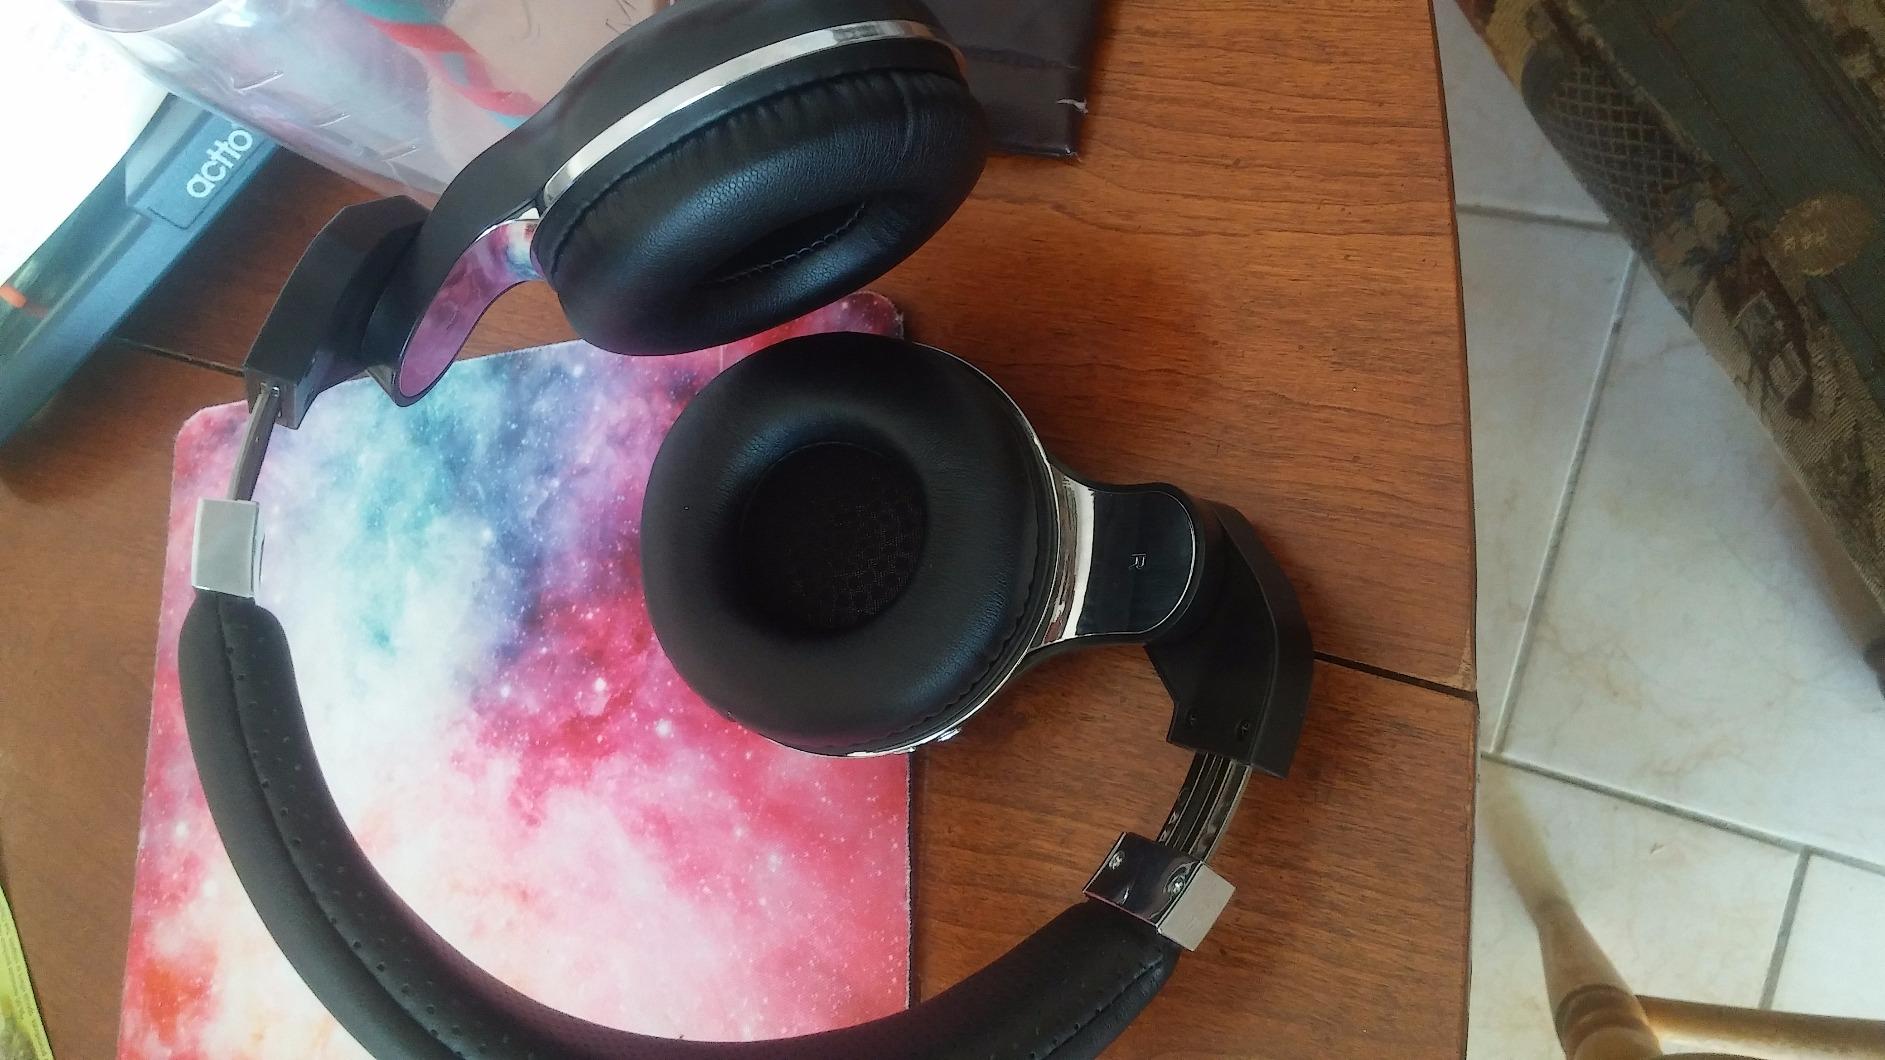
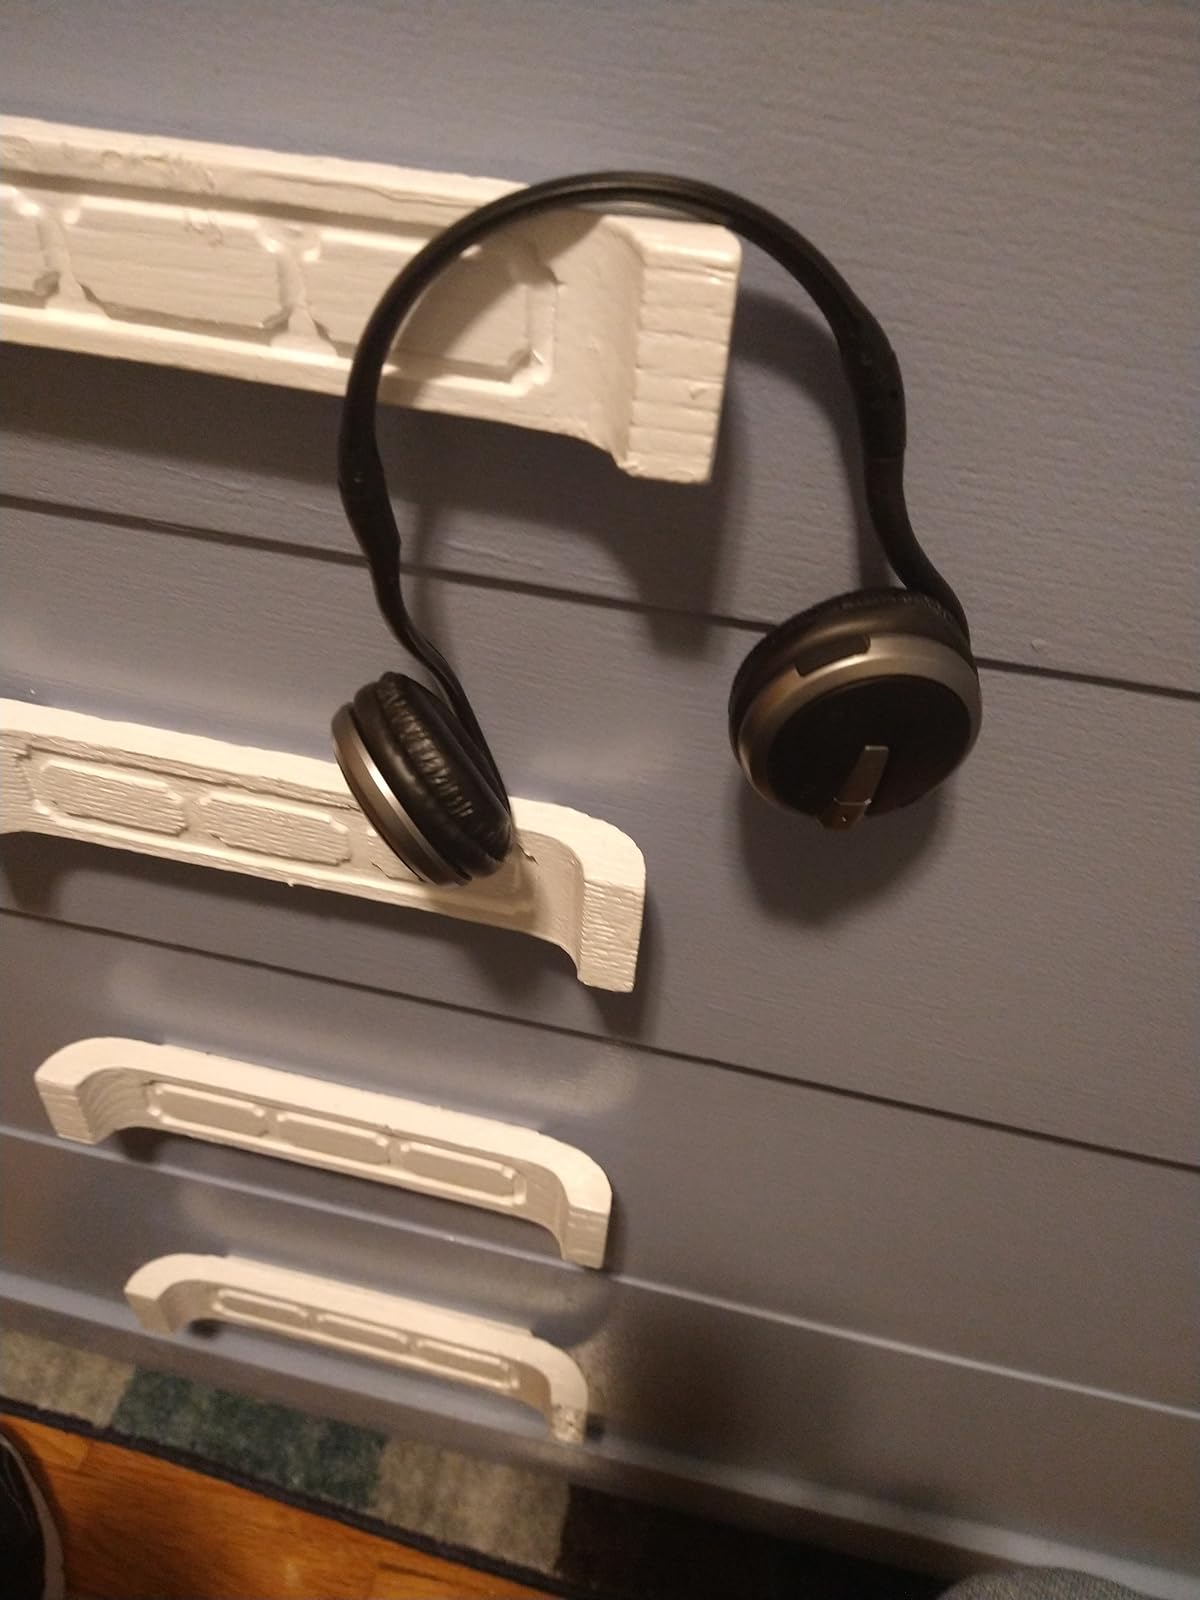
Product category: headphones
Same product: no